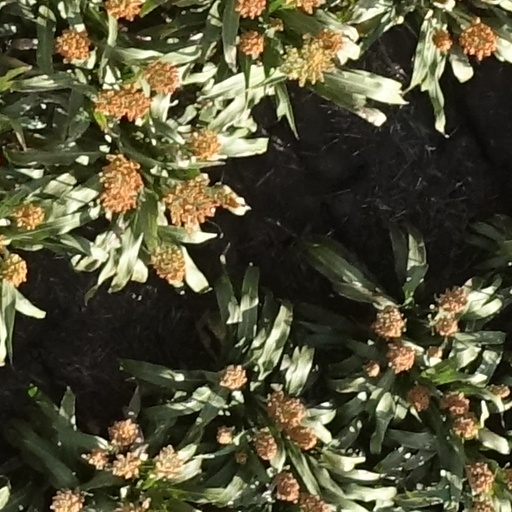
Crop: sorghum